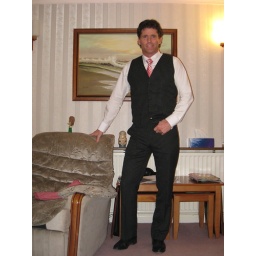
Me standing in waistcoat at home - Mar 09.